Haggin Museum

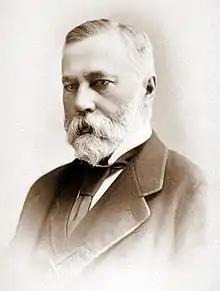

Upon her death in 1936, though she never visited in person, Eila Haggin McKee left the institution $500,000. Further, to honor her memory, Robert McKee donated funds for the building's first addition, which included storage space on the ground floor and a vestibule and large gallery on the second. When it opened in December 1939, the room now known as the McKee Gallery contained paintings, furniture, and decorative art from the couple's New York residence, and overlooked the rose garden.